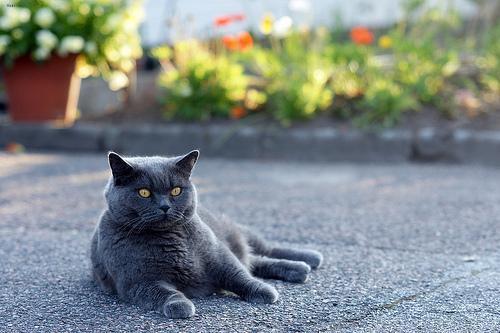
British Shorthair